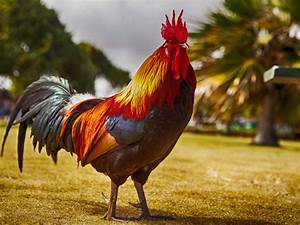
Label: chicken